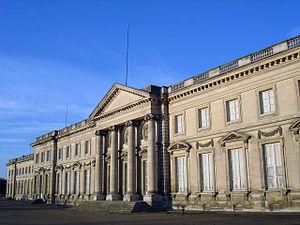
la façade côté jardin du château de Compiègne (Oise, France)